Campsite

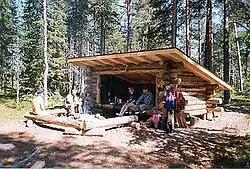
A lean-to camping in Finland

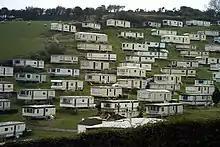
A caravan park at Beer, in South Devon, England

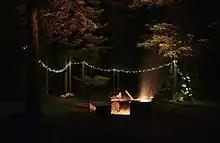
Backcountry hammock campsite at night in Bowron Lake Provincial Park, BC

The term 'camp' comes from the Latin word "campus", meaning "field". Therefore, a campground typically consists of open areas where a camper can pitch a tent or park a camper. More specifically, a campsite is a designated area set aside for camping, often requiring a user fee. Campsites typically feature a few (but sometimes no) improvements.